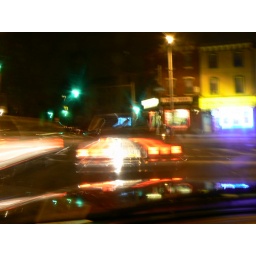
Car with a video screen in it